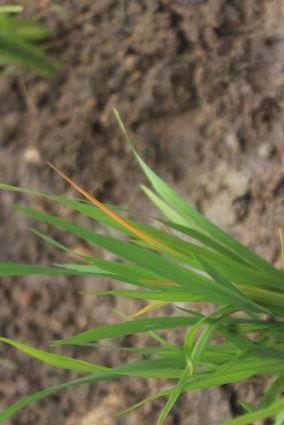
Disease: Tungro